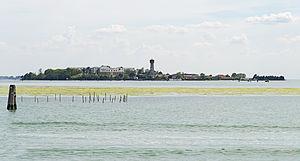
Sacca Sessola est une île de la lagune de Venise, en Italie. Elle est aussi connue sous le nom d'île des Roses. C'est l'une des plus grandes et la plus jeune des îles de la lagune de Venise.